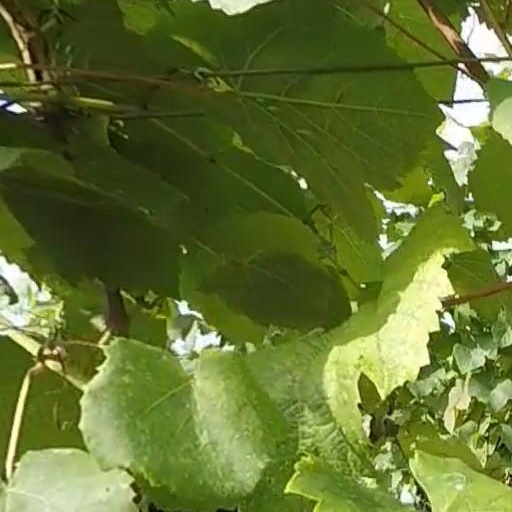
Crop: grape